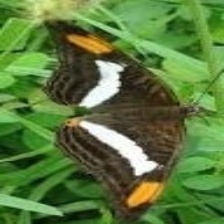
Species: Iphiclus sister